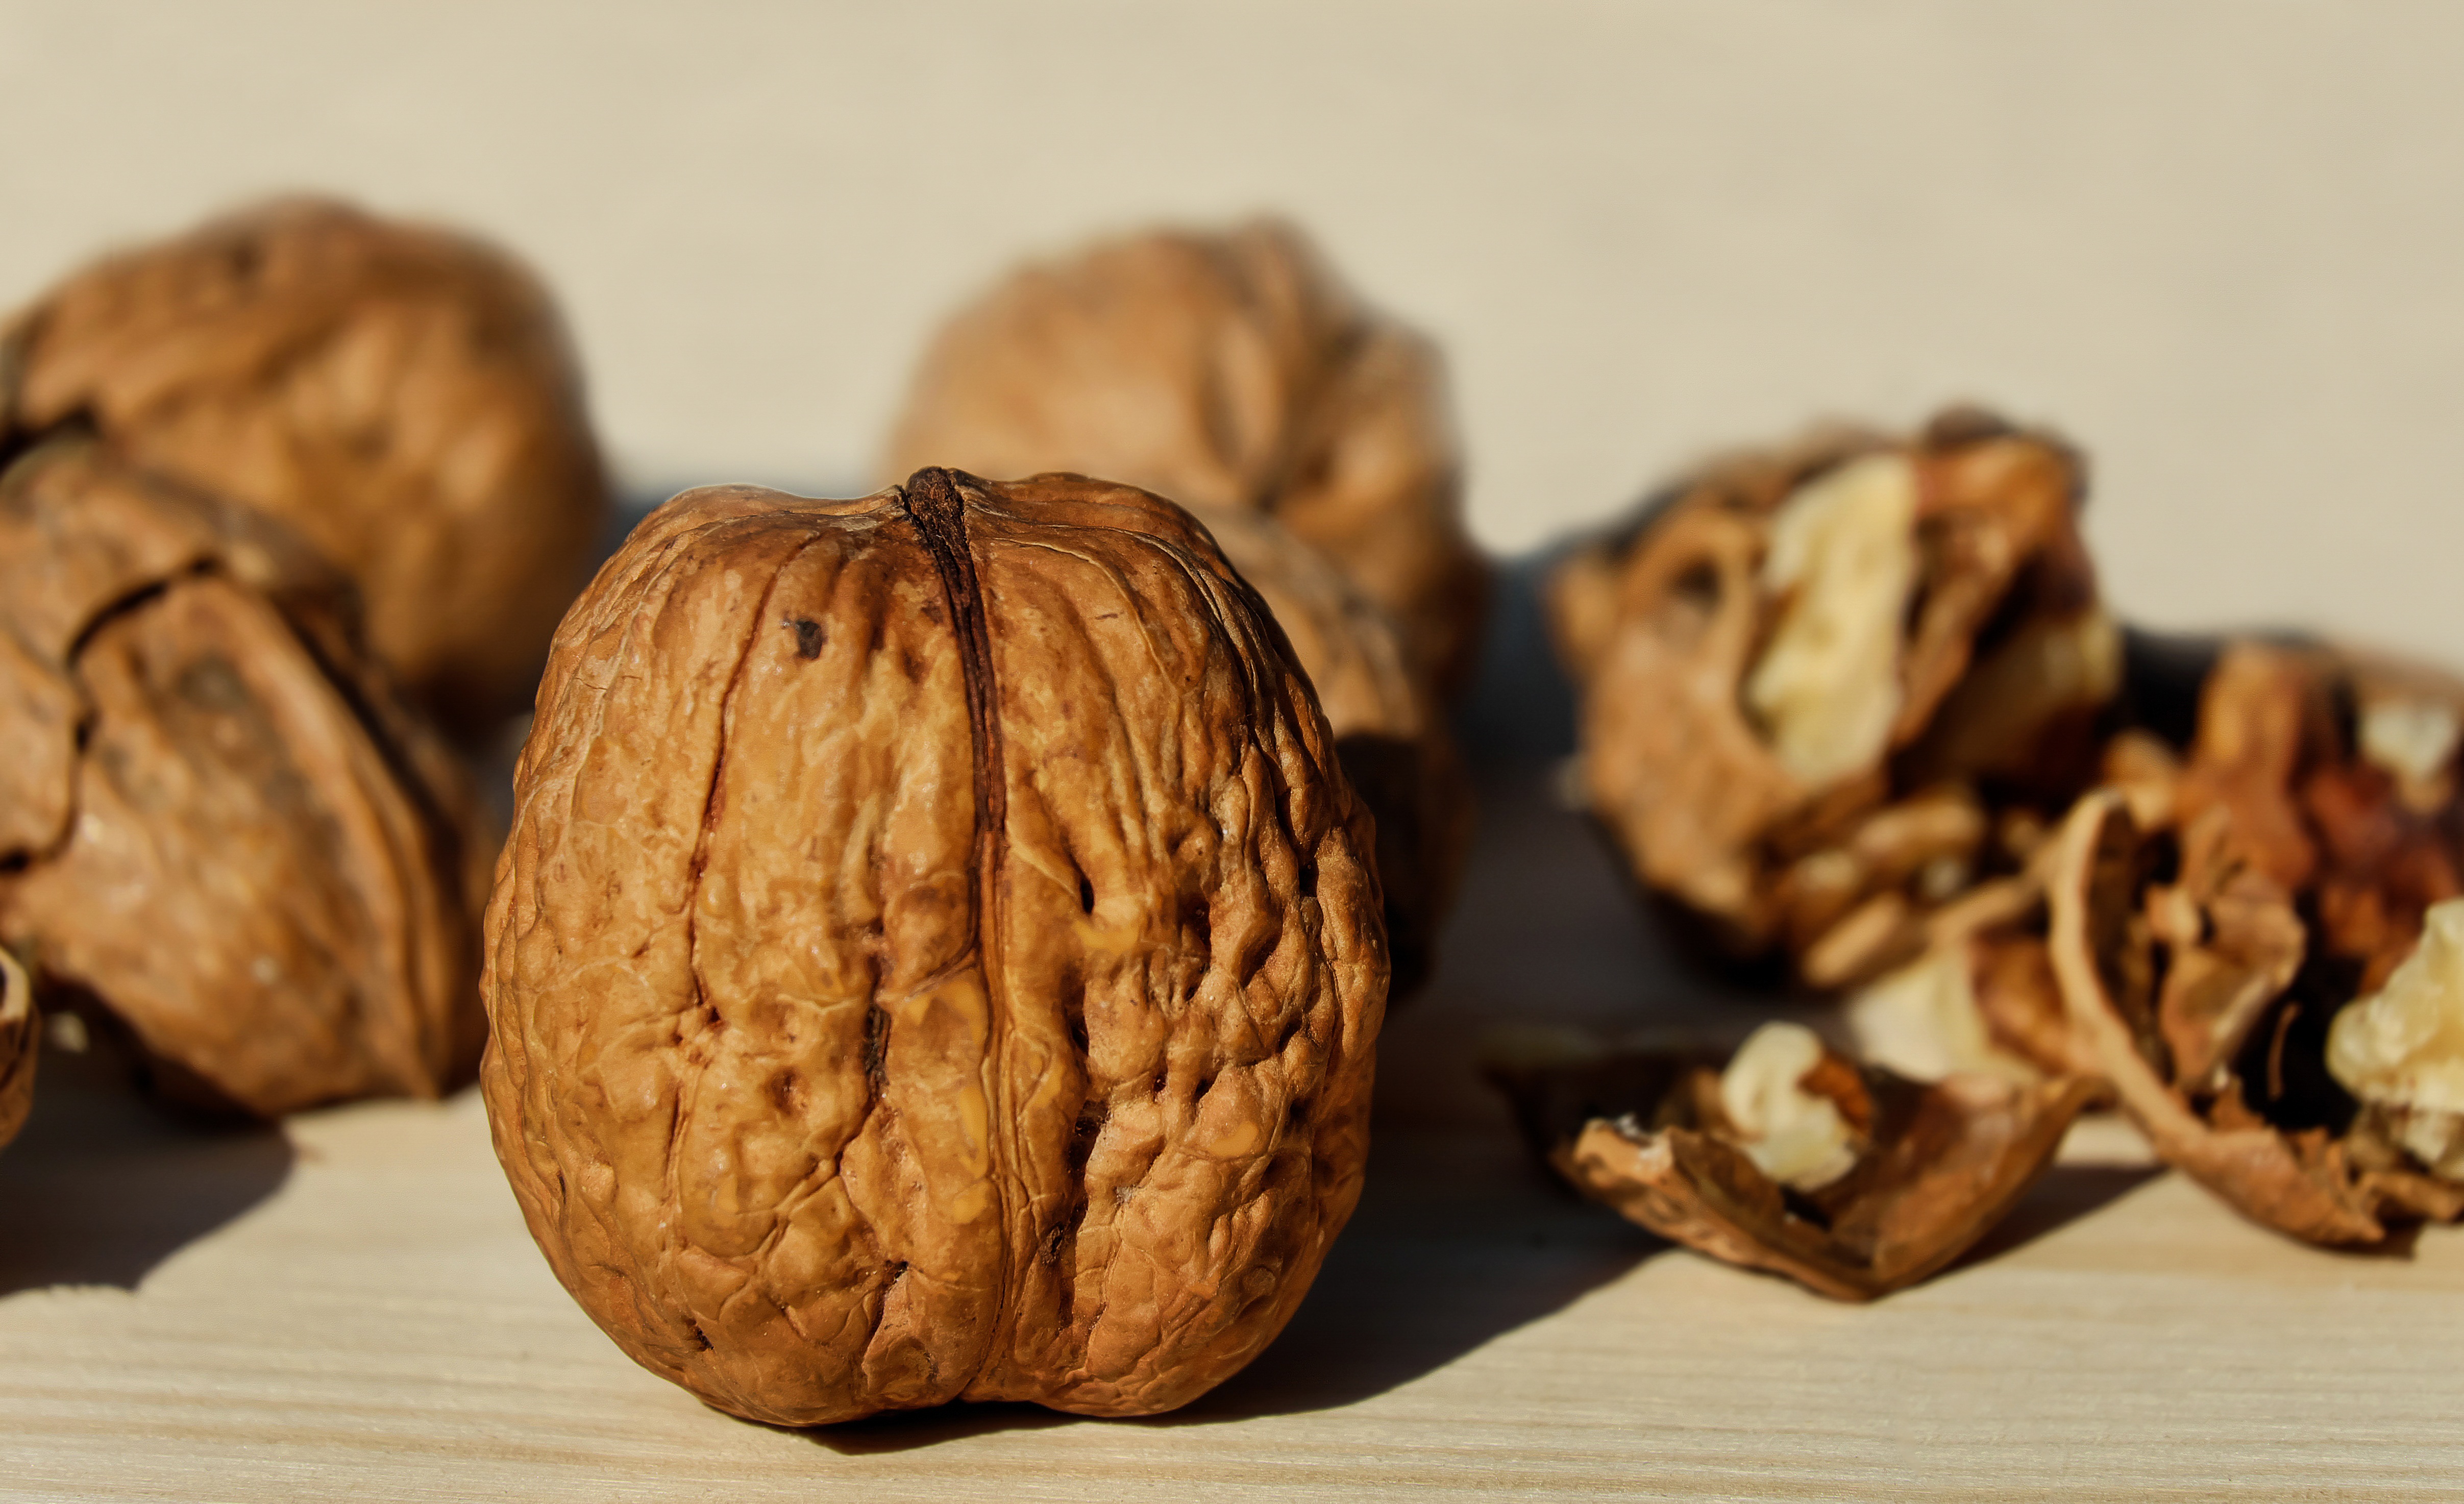
food, produce, autumn, brown, nut, healthy, snack, delicious, deco, walnut, fruit bowl, hazelnut, natural product, flavor, nuts seeds, tree nuts